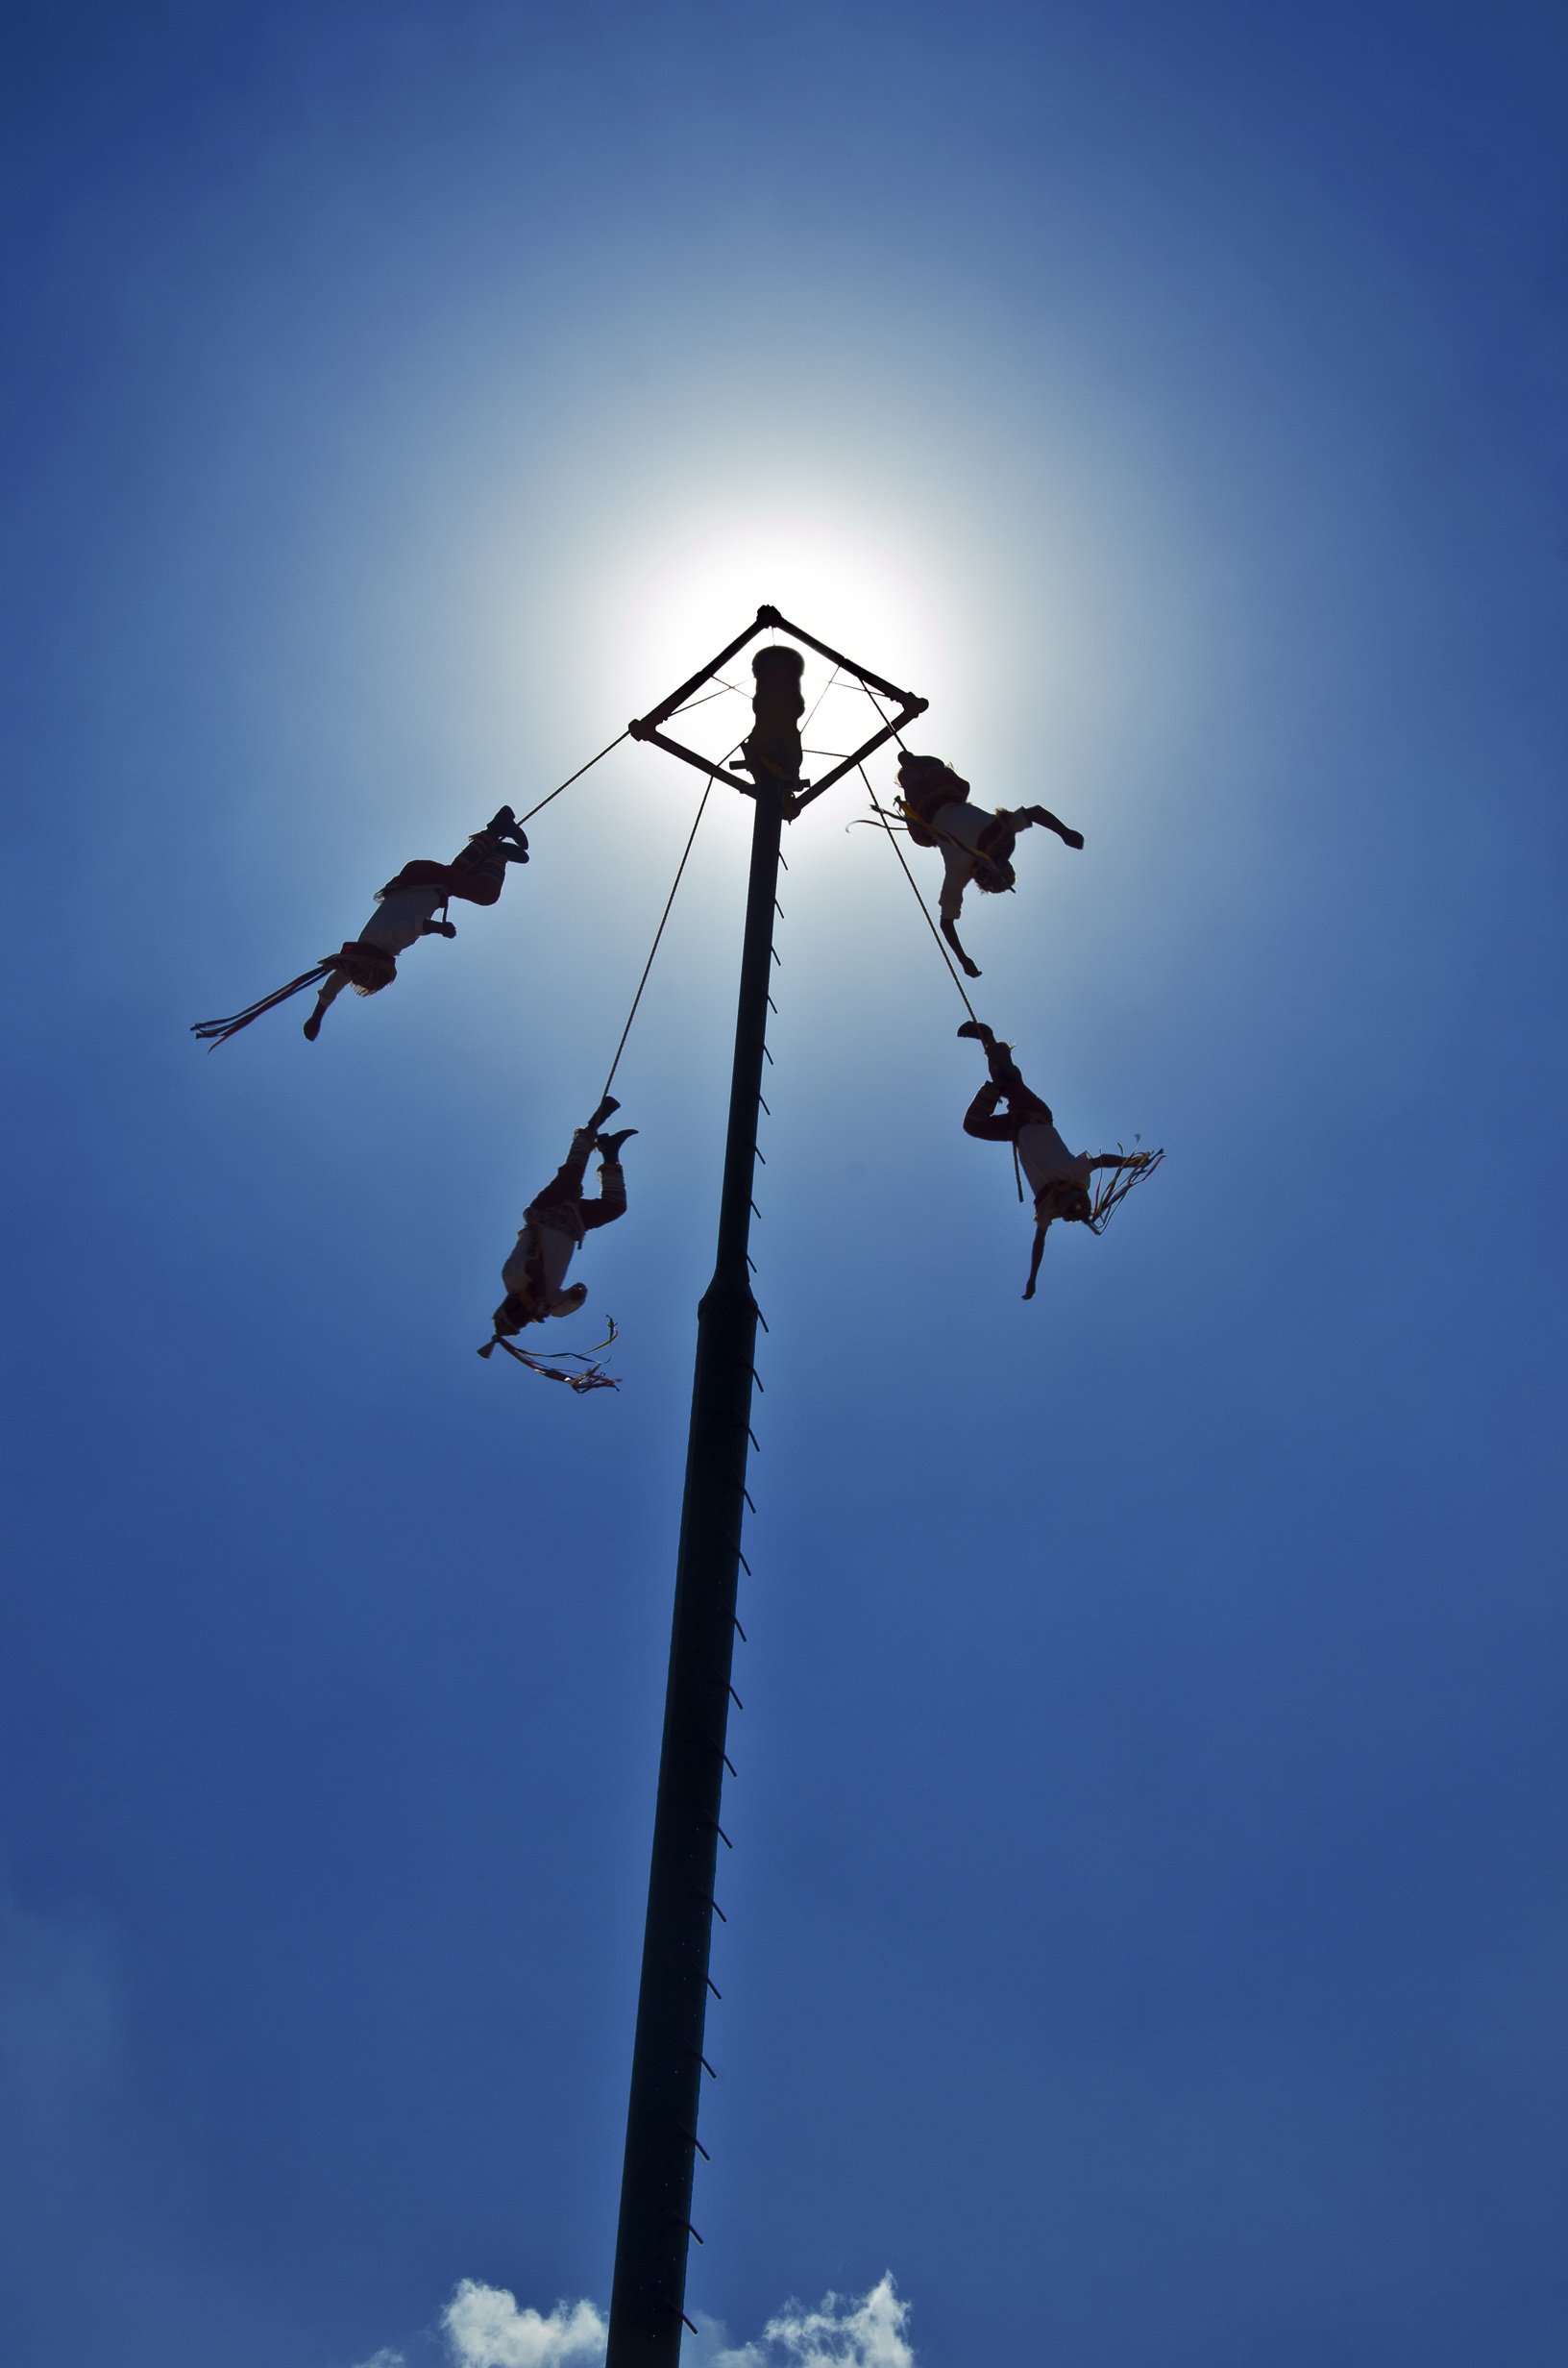
silhouette, light, cloud, people, sky, sunlight, wind, reflection, mast, machine, blue, street light, electricity, lighting, mexico, light fixture, culture, history, tradition, traditional, mexican, ritual, papantla flyers, atmosphere of earth